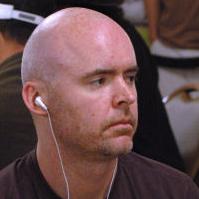
Age: 35